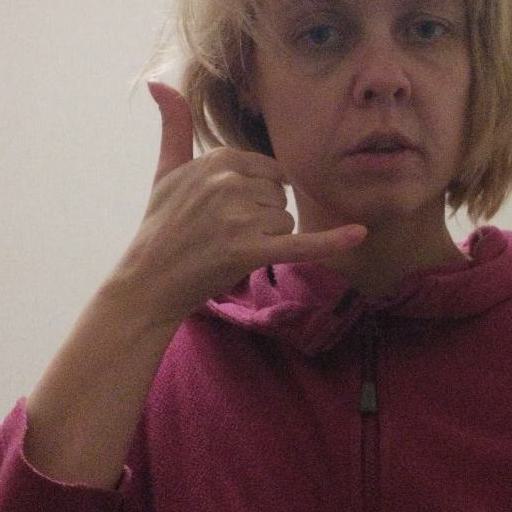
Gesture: call